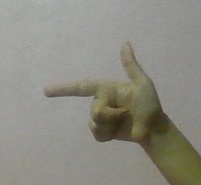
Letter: yaa